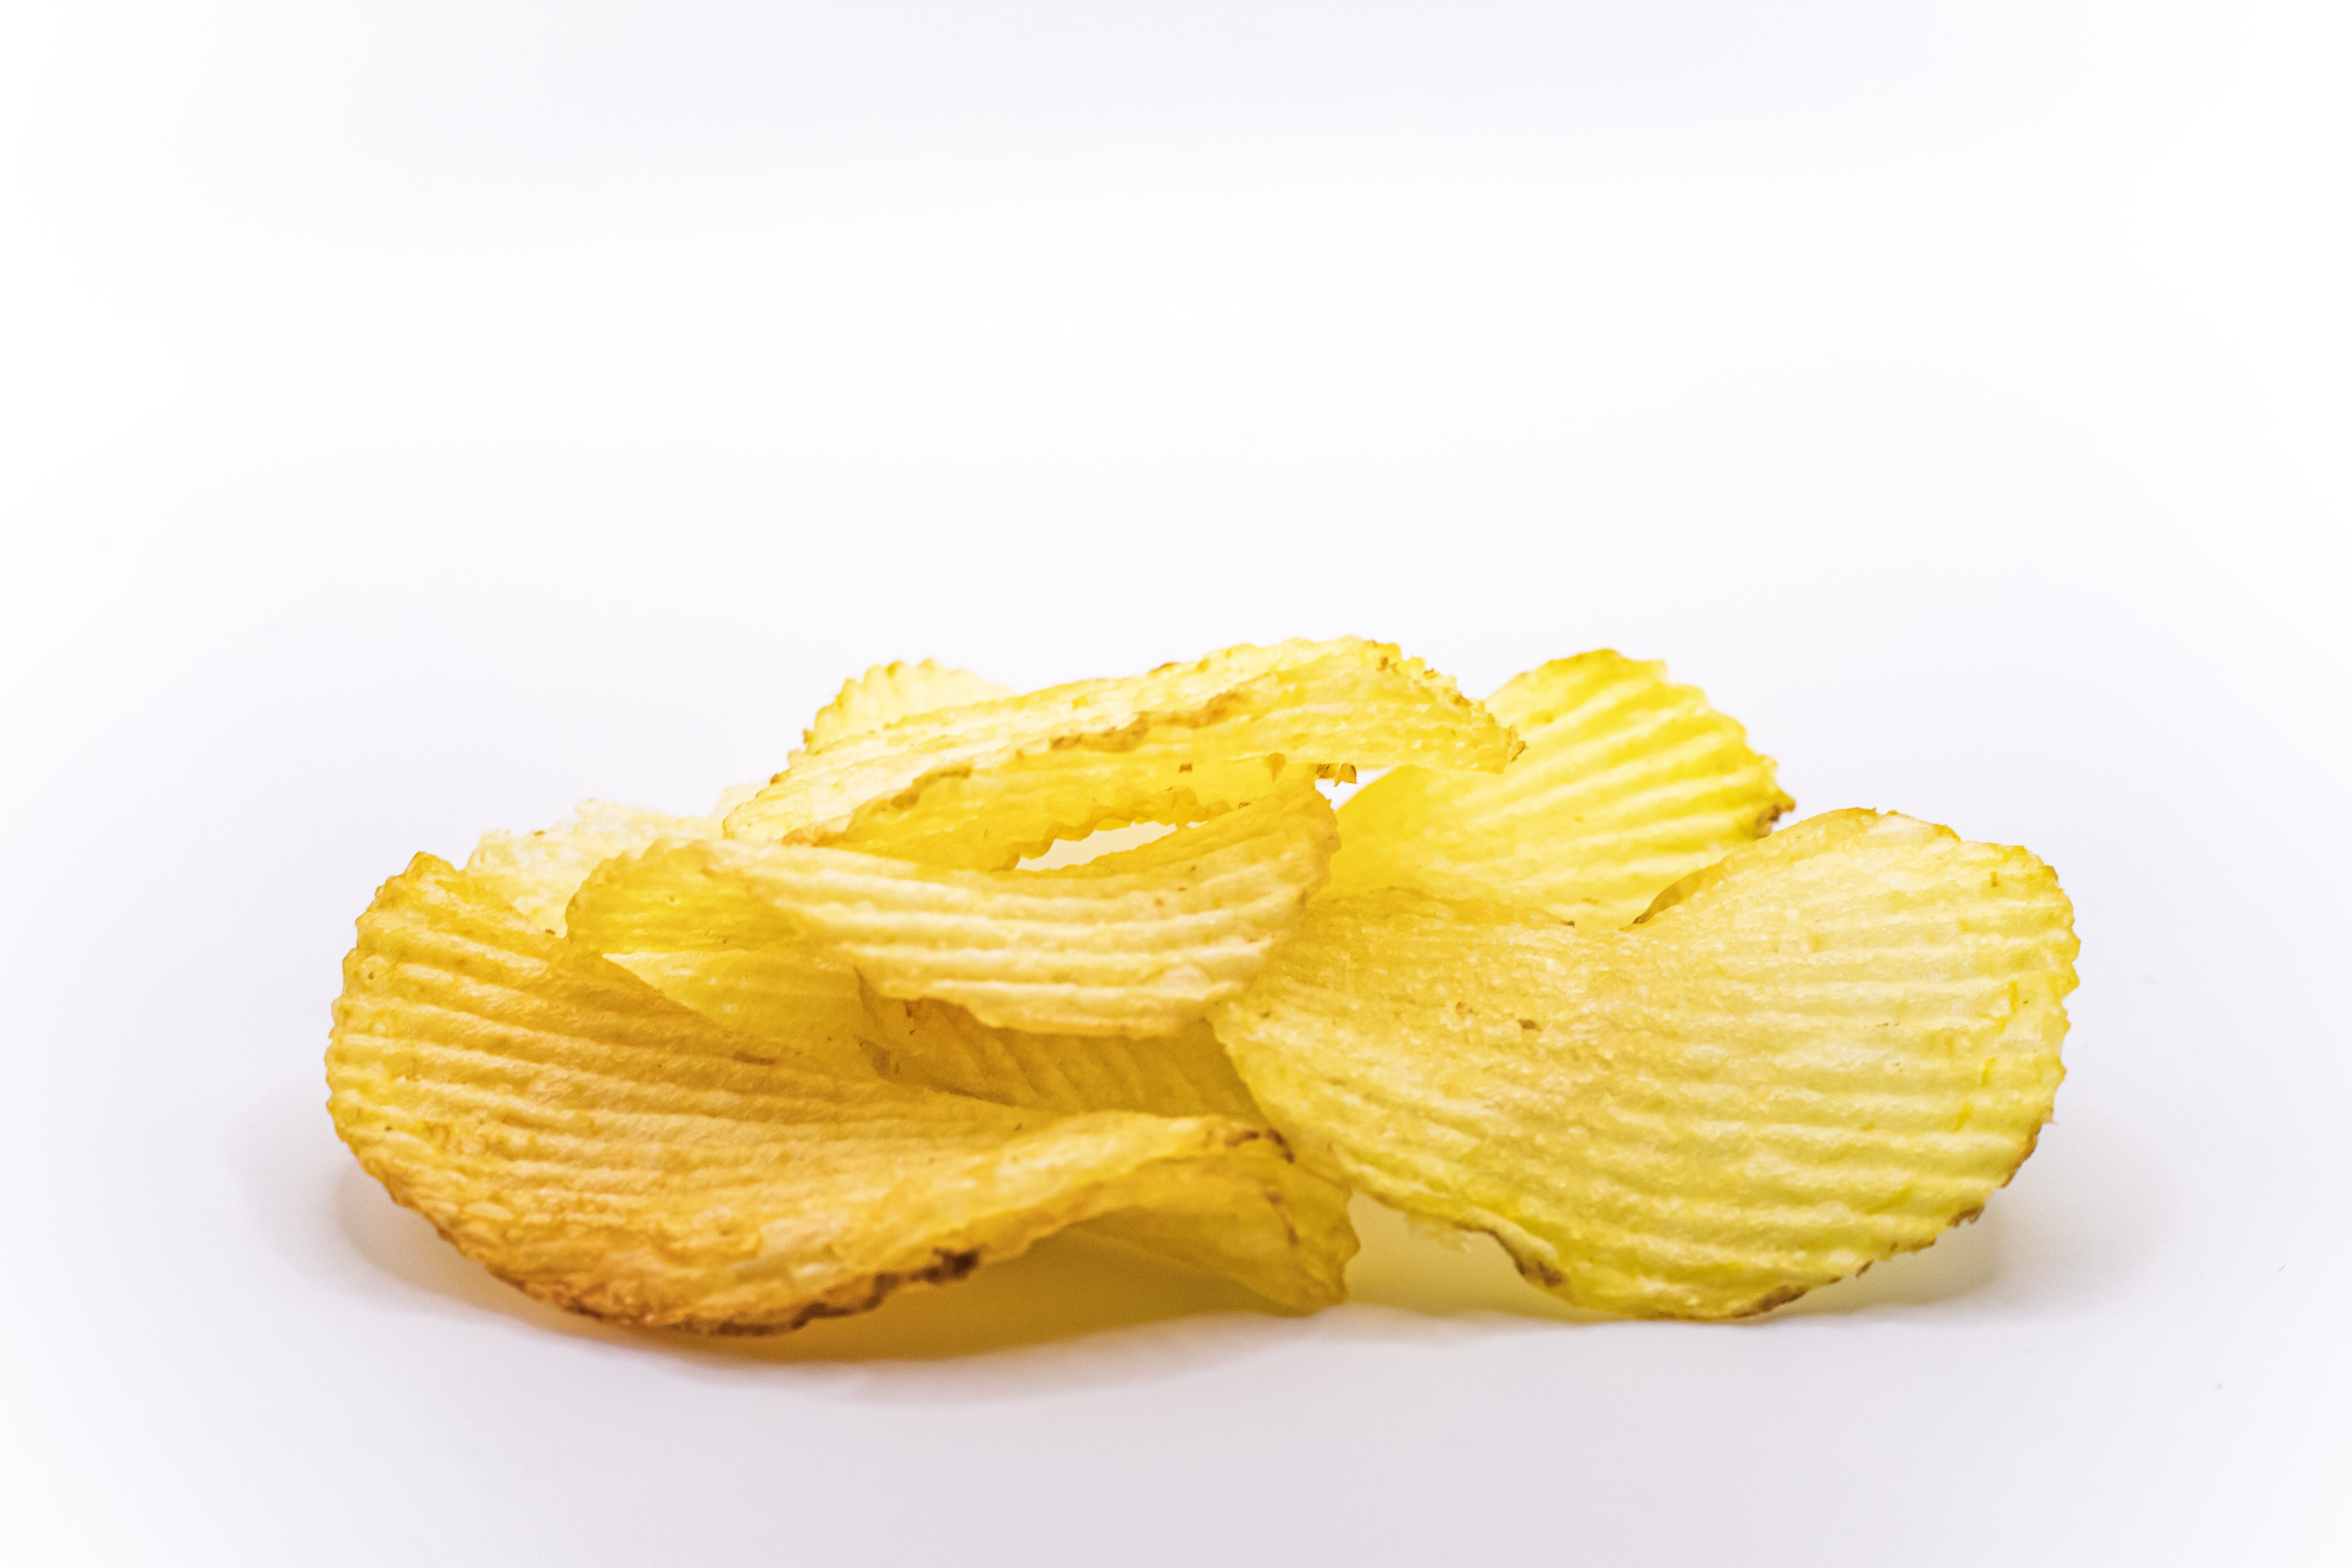
food, staple food, natural foods, ingredient, cuisine, citrus, fruit, peel, superfood, plant, fashion accessory, peach, natural material, electric blue, still life photography, thread, citron